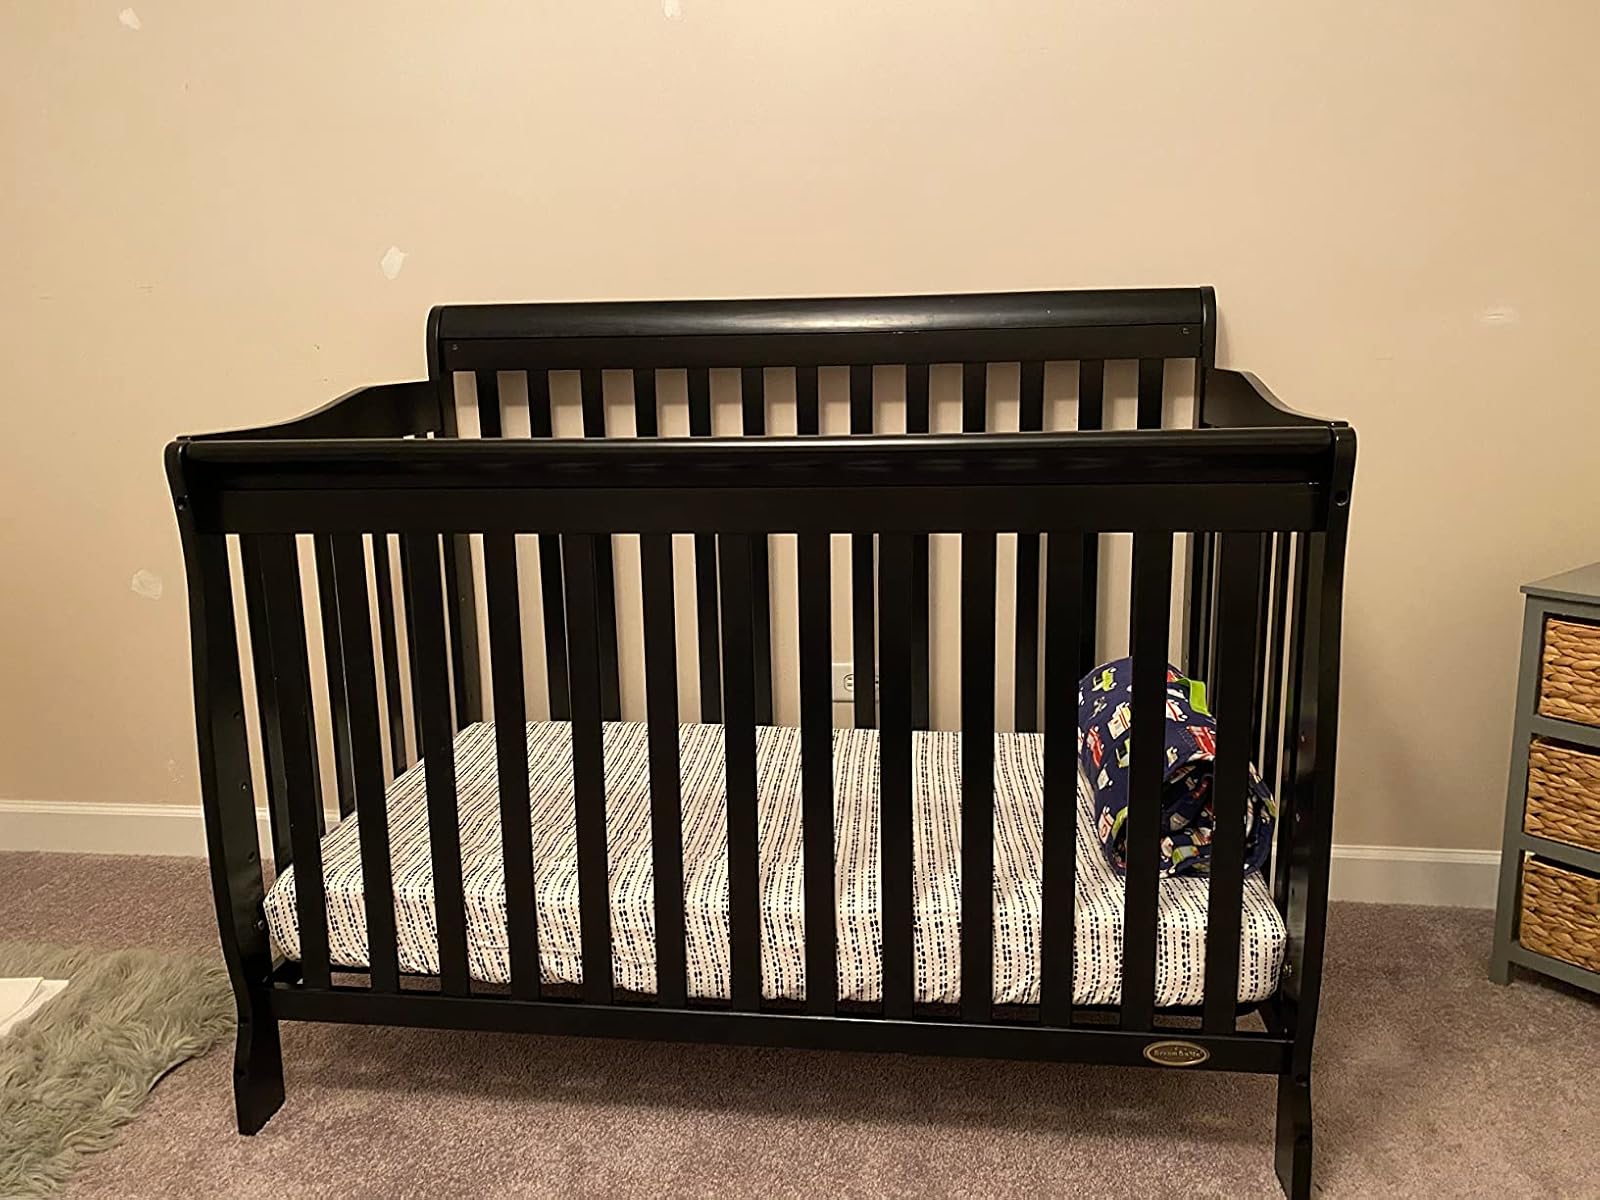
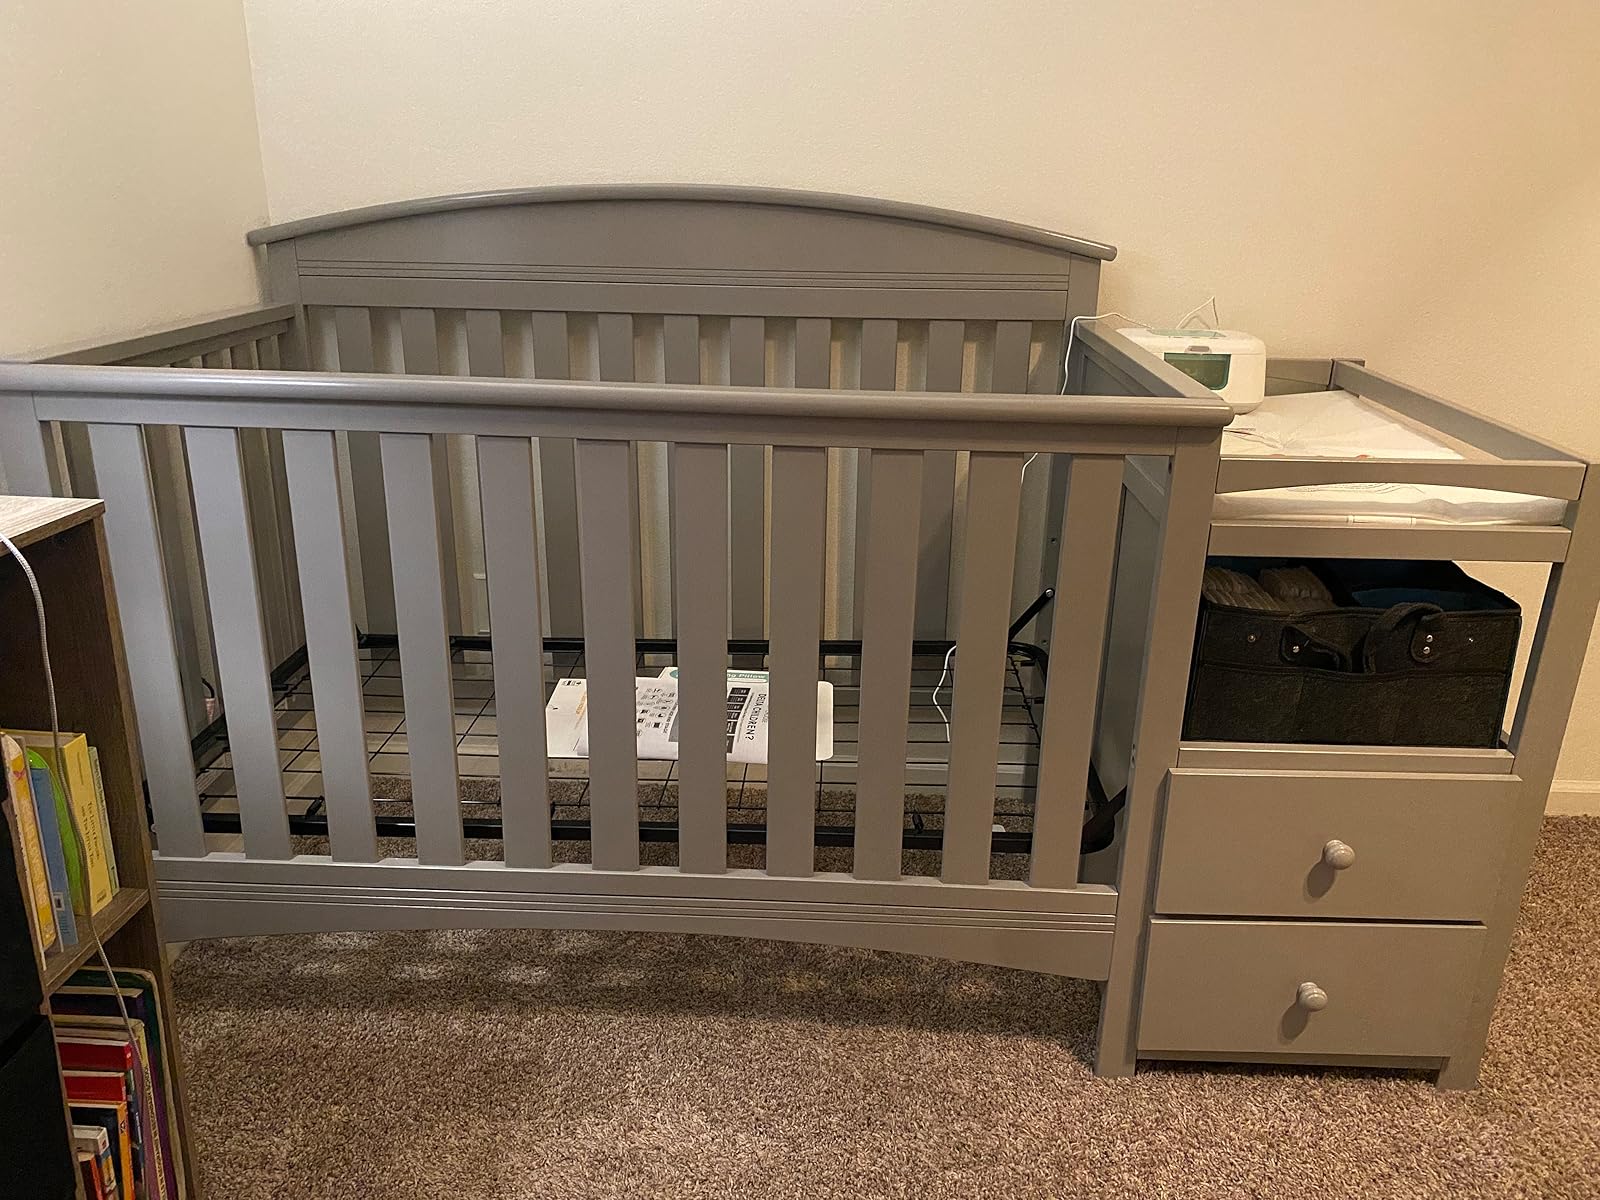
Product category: products_crib
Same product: no